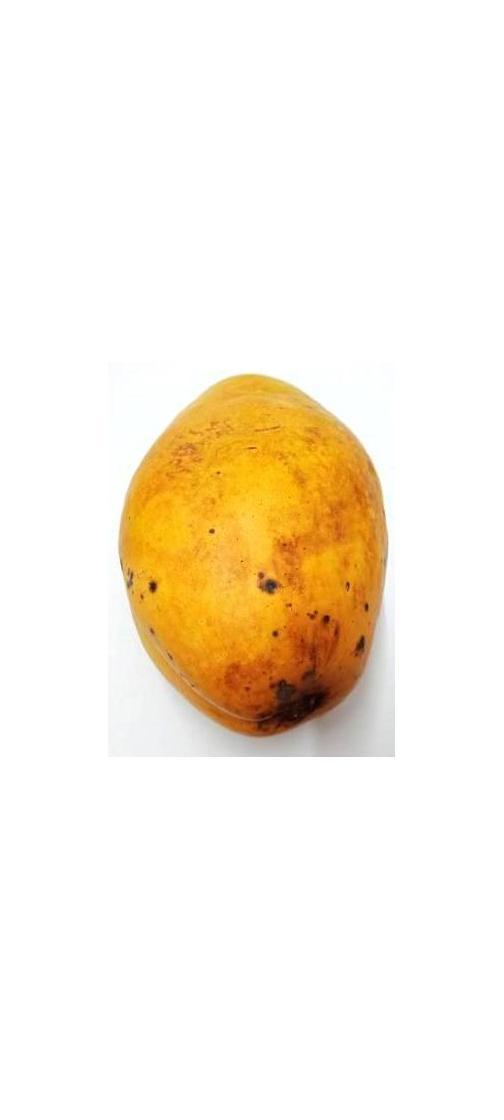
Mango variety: Bari-11